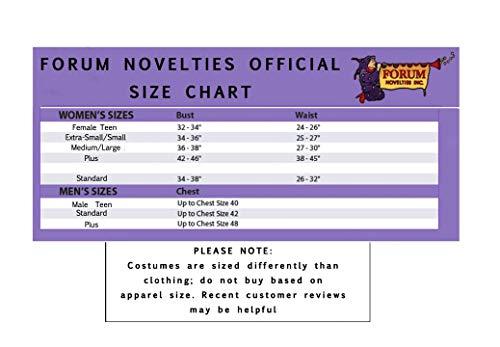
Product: Forum Novelties Women's Simply Elf Costume
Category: Clothing, Shoes & Jewelry | Costumes & Accessories | Men | Costumes & Cosplay Apparel | Costumes
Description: Adult Elf Costume.
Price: $17.70 - $42.74